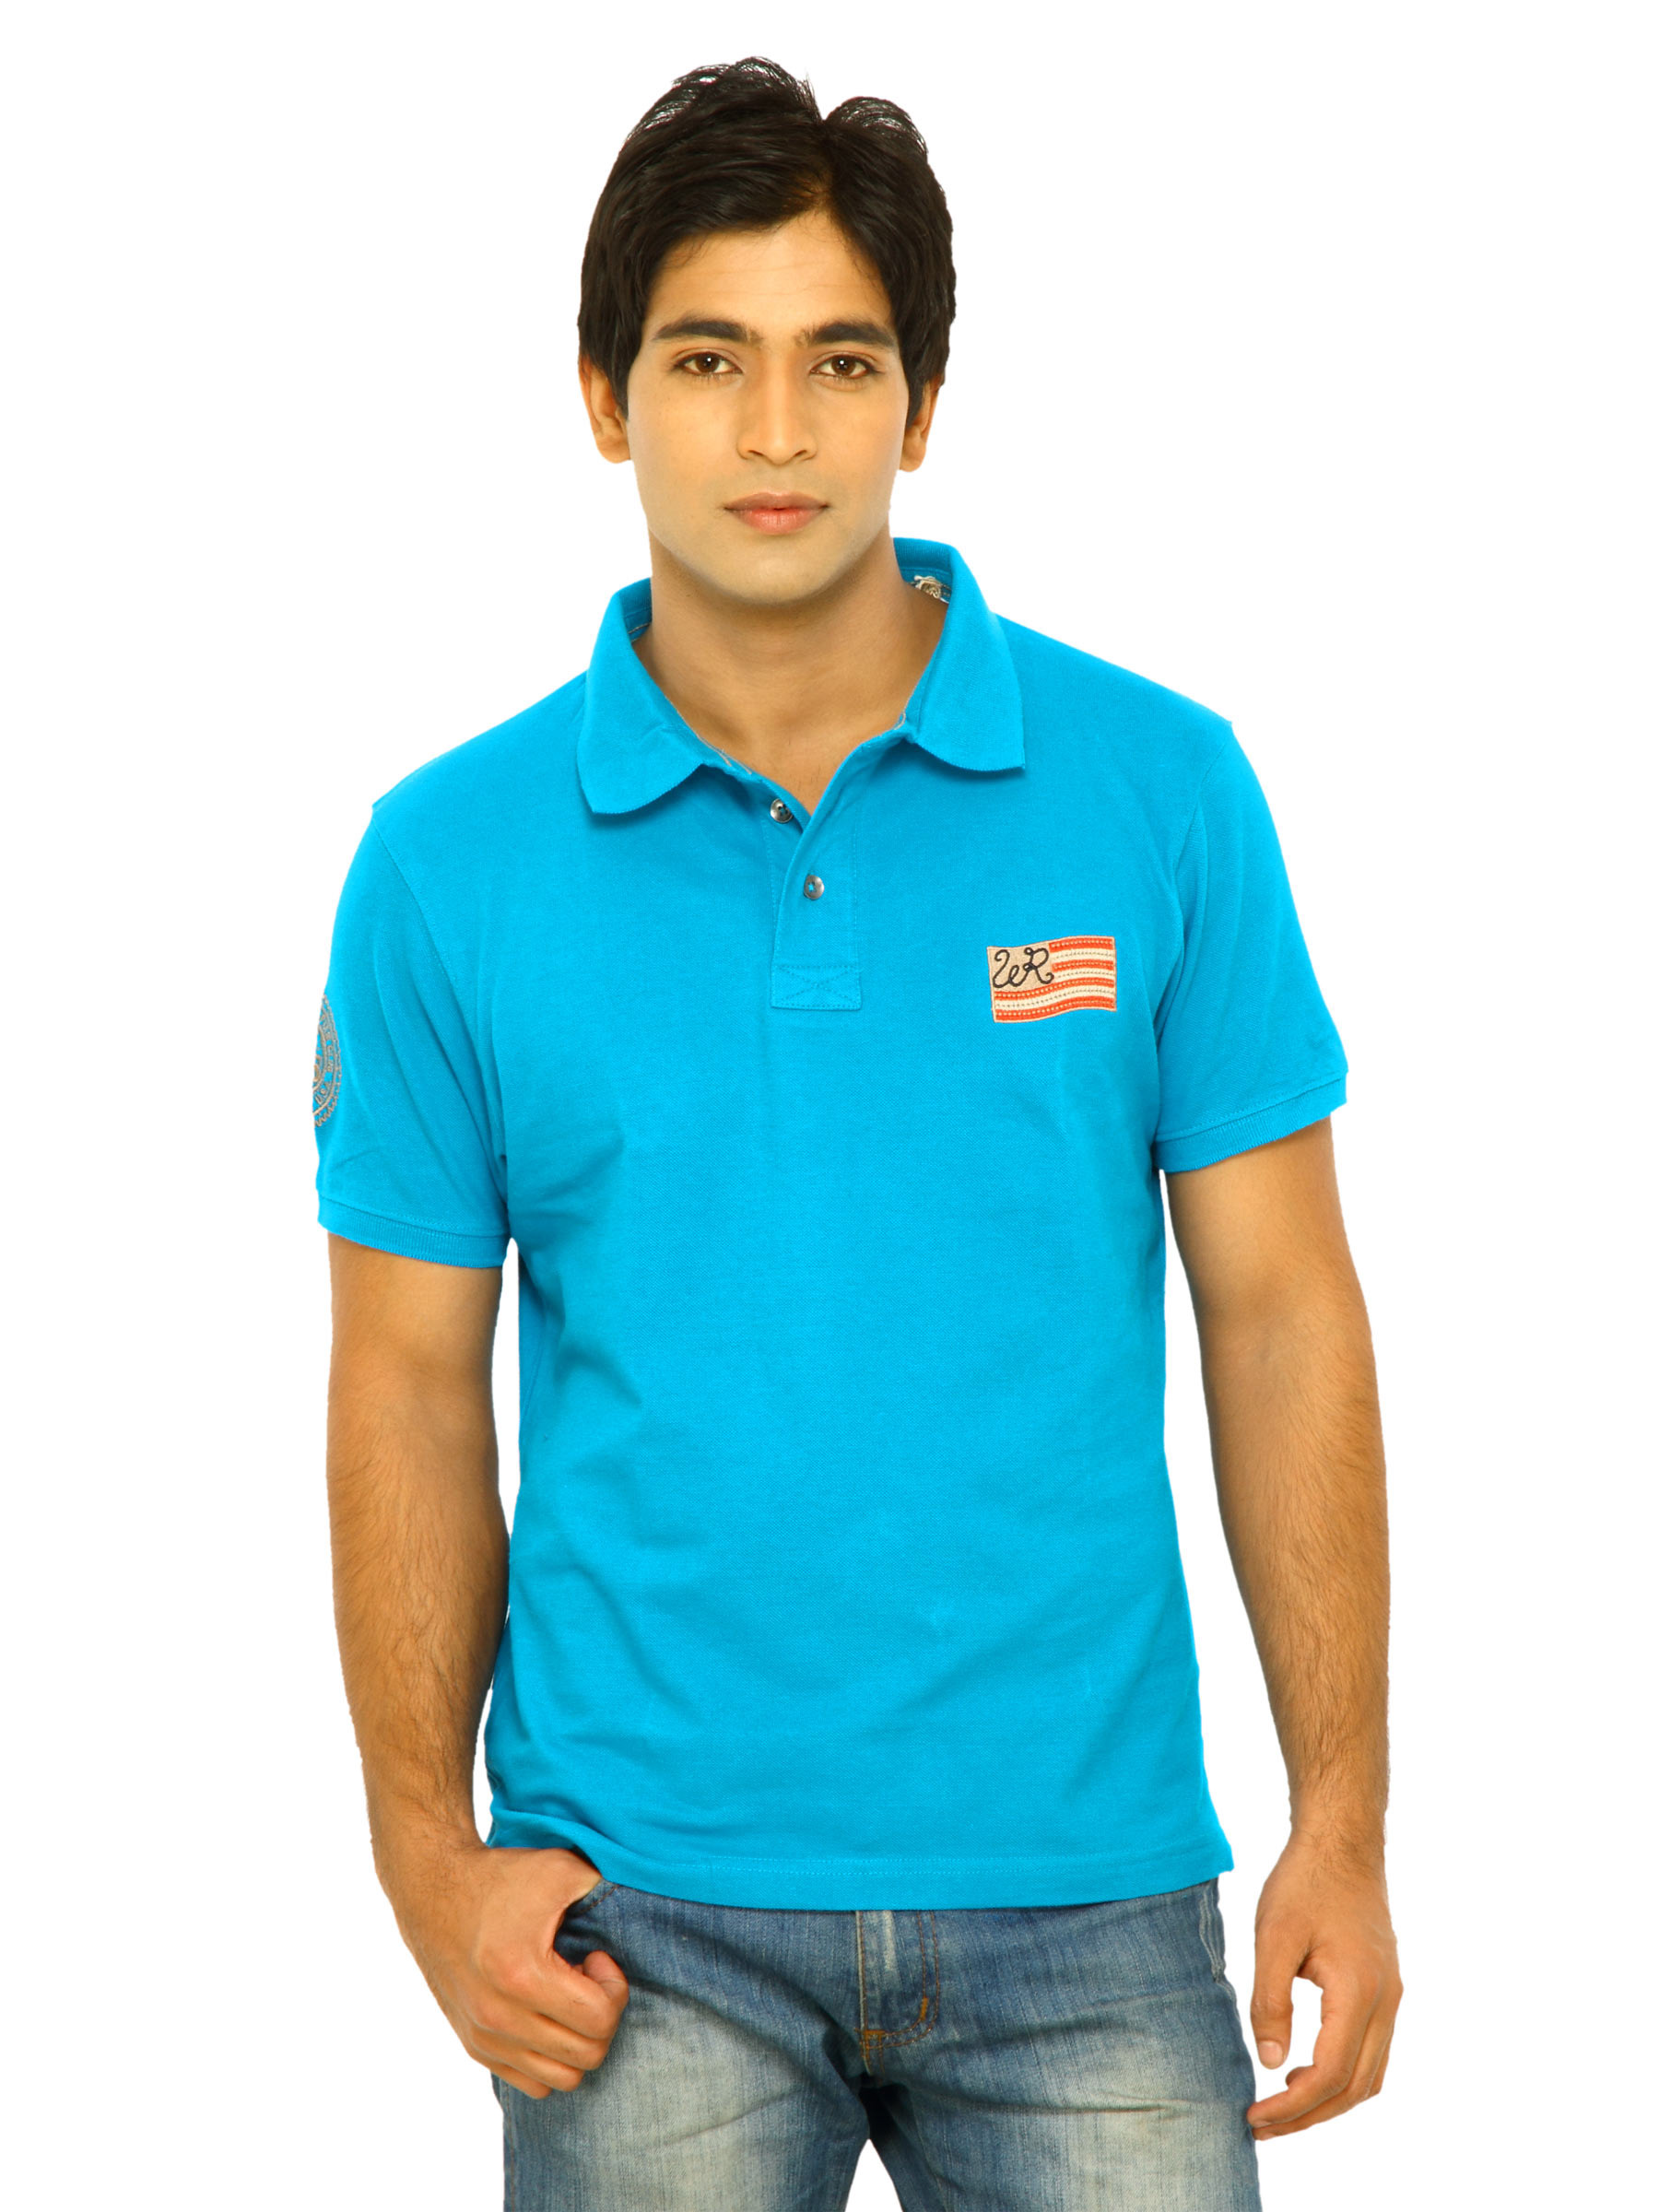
Wrangler Men Blue Polo Tshirts
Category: Apparel / Topwear / Tshirts
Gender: Men
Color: Blue
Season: Fall 2011
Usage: Casual